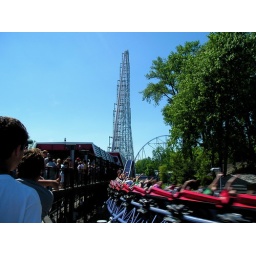
A Millenium Force train rushes by at 92 mph while the hill comes into view.